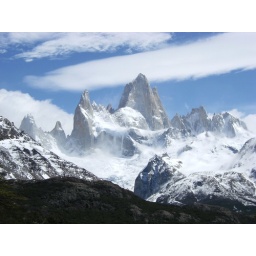
beautiful mountain sky landscape photo taken in south america